The Talbot Brothers of Bermuda

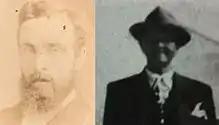
Oliver Constantine Lambert and Osmond Charles Fanshaw Talbot

Most of the signatories of 23 July 1920, petition by residents of Tucker's Town against the planned land acquisitions and redevelopment called for in the "Bermuda Development Company Act (No. 2), 1920" were related to the Talbot Brothers, including their maternal grandfather, Oliver Constantine Lambert (born in Southampton Parish, the son of Samuel Deers Lambert and Ann Newbold), parents Osmond Charles Fanshaw Talbot and Ainslie Letitia Dansmore Manders, maternal uncles Stewart Hastings Lambert and Oliver Ceylon Lambert, maternal aunts Essie Celina Gertrude Lambert, Ann Mahew Constantine Simmons, and Ada Permelia Arlene Simmons, and other relatives Eliza Harriet Talbot (Smith), Rose Ann Smith, Dina Smith (the sister of their maternal grandmother, Rose Ann Lambert, born Rose Ann Smith), and five other Smiths, to whom they were related through both the Lambert (via their maternal grandmother) and Talbot families. Other signatories were Minnie Andrew Palmer, Henry Nelms, Clarkson Frederick Burgess, Henry Thomas Harvey, Oscar Anderson, and Lancelot Laud Havard, the Rector of Hamilton and Smith's Glebe. The petition was unsuccessful and Tucker's Town was compulsorily purchased with Dina Smith the last resident to leave when she was forcibly removed from her property in 1923. Many of their relatives were participants in the civil suit of the descendants of Josiah Smith (the maternal grandfather of Mamie Susan Kennedy Augusta Lambert and Ainslie Letitia Dansmore Lambert) against the Bermuda Development Company in the Supreme Court in 1924 that resulted in compensation paid to the descendants for the land known as the "Josiah Smith Estate" at Tucker's Town.